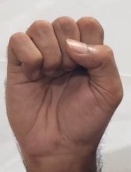
ASL sign: S